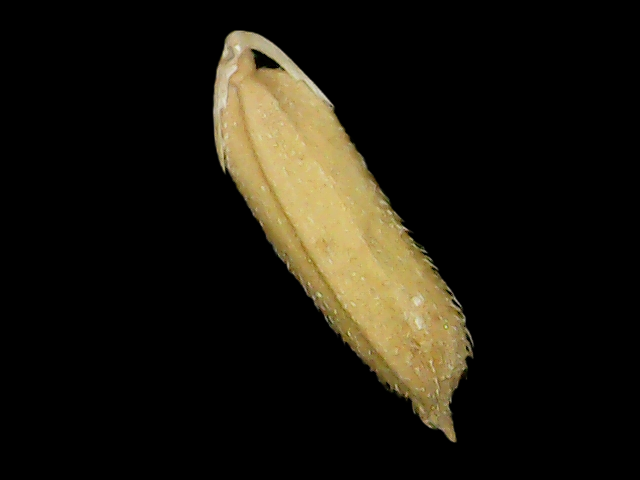
Rice variety: Binadhan14